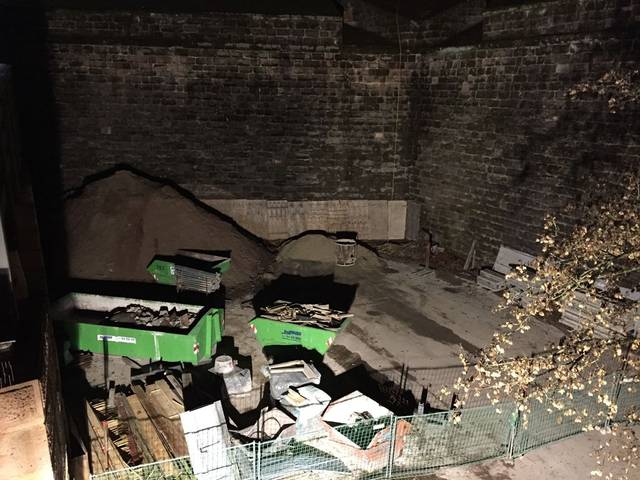
Region: Germany
Coordinates: 49.459, 11.076